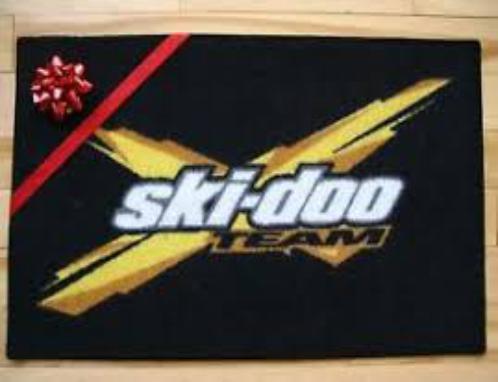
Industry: Transportation